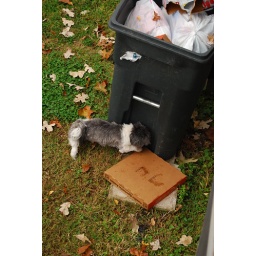
Bad as we hate to think of our girl as such...she still has some dog in her.